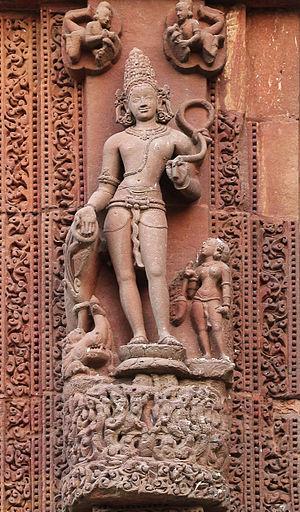
Sculpture sur le temple de Rajarani, Bhubaneswar, Inde
(20000) Varuna, désignation provisoire 2000 WR₁₀₆, est un objet transneptunien massif d'environ 700 kilomètres de diamètre et une planète naine potentielle de la ceinture de Kuiper. Il a été découvert en novembre 2000 par l'astronome américain Robert McMillan durant un relevé Spacewatch à l'observatoire de Kitt Peak. Il est nommé d'après la divinité hindoue Varuna, qui est l'une des plus vieilles divinités mentionnées dans les textes védiques.